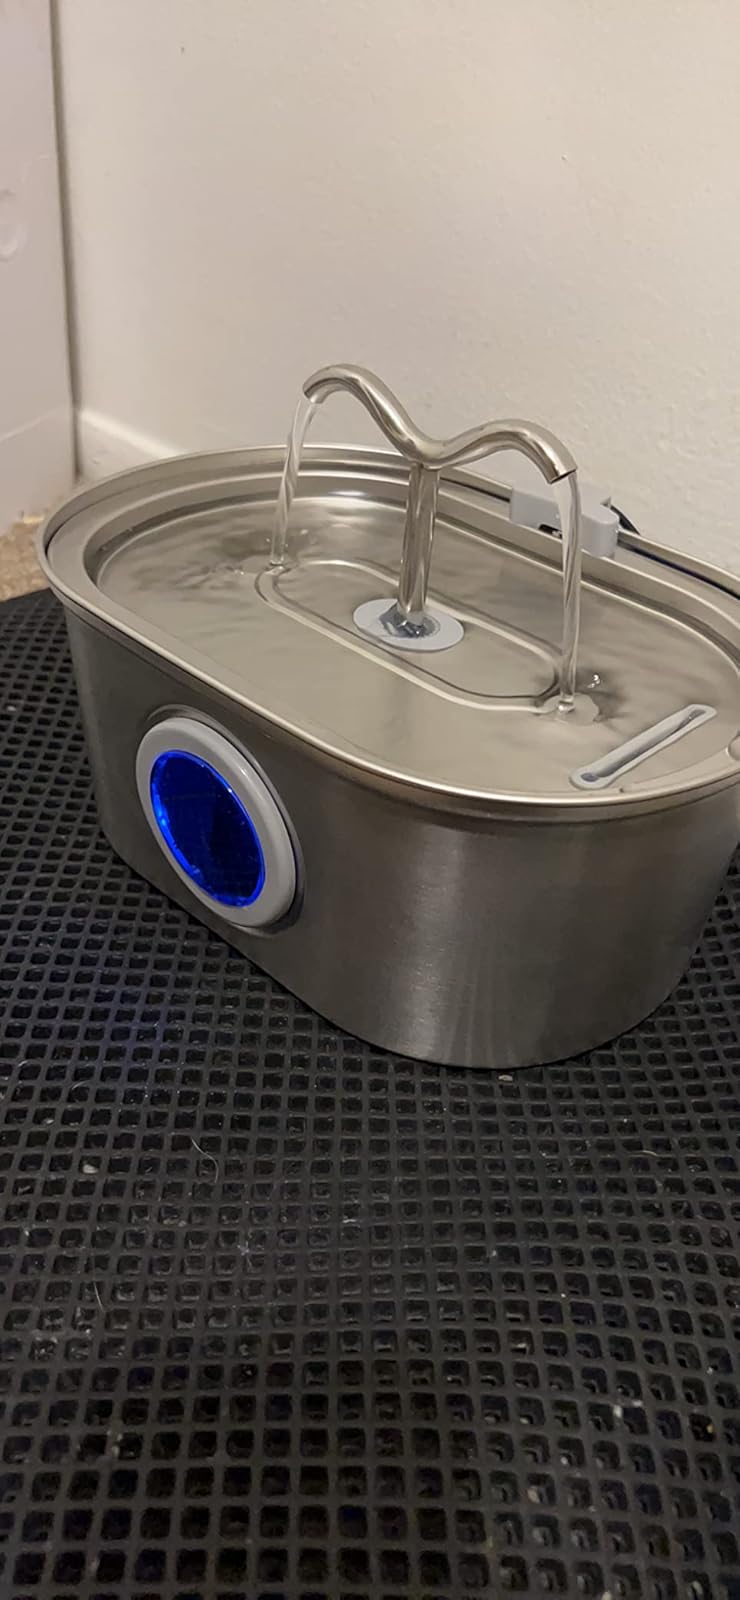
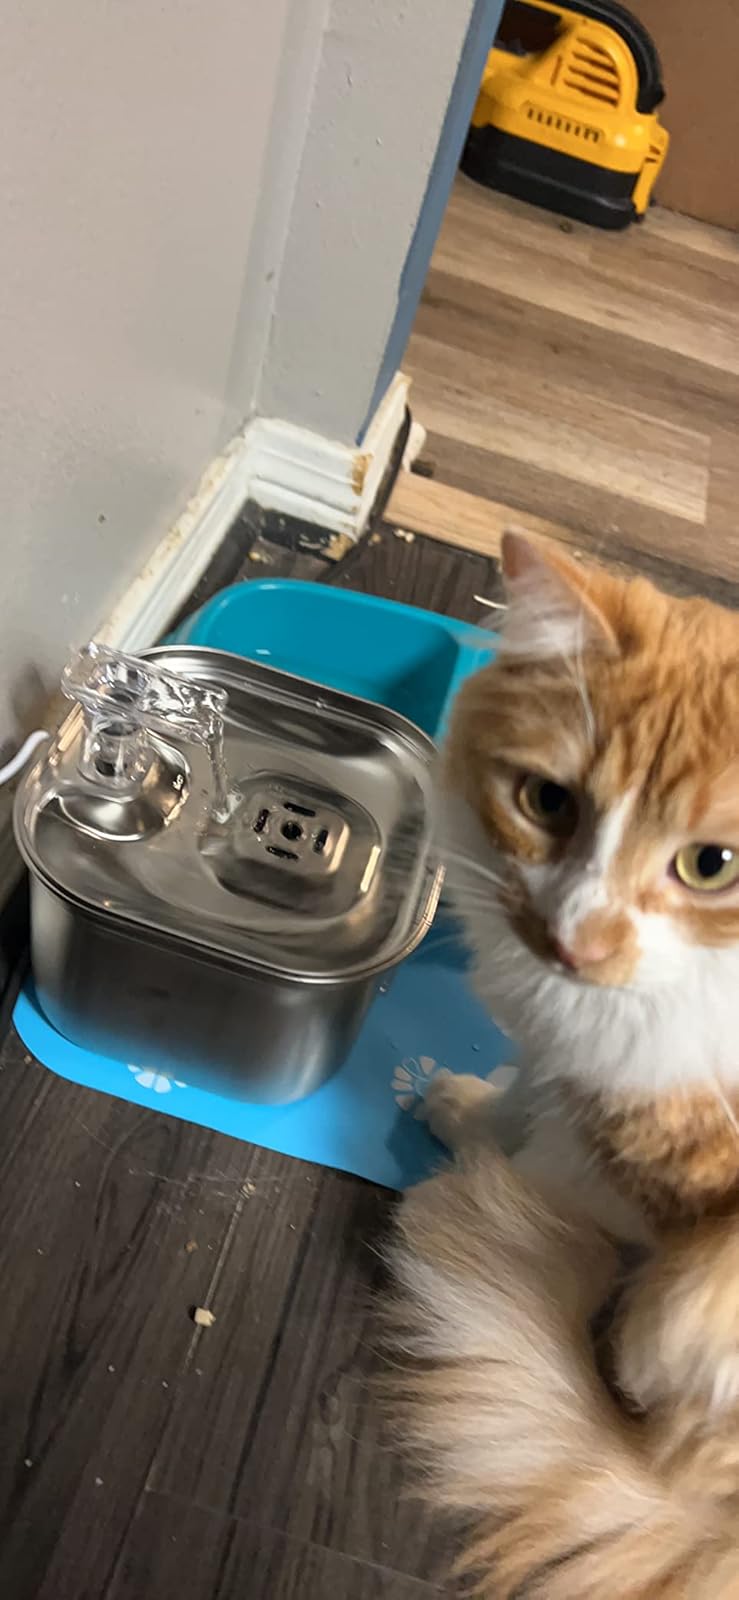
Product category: items_bowl
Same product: no